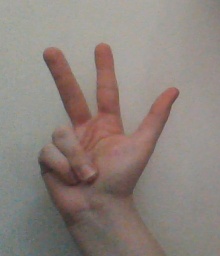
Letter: al